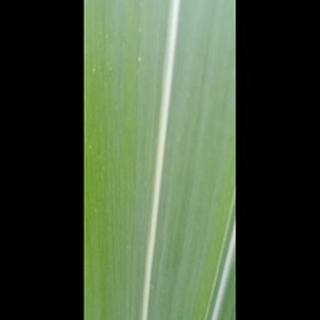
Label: healthy_sugarcane